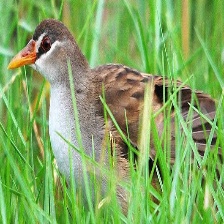
Species: WHITE BROWED CRAKE
Scientific name: AMAURORNIS CINEREA